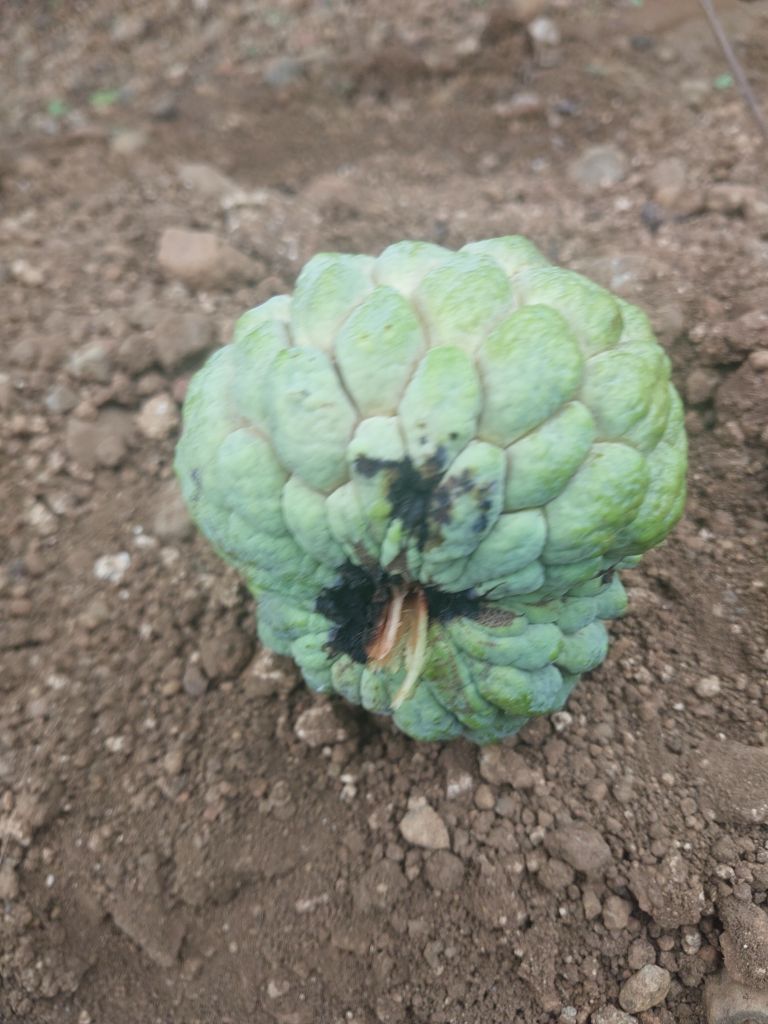
Disease label: Blank Canker